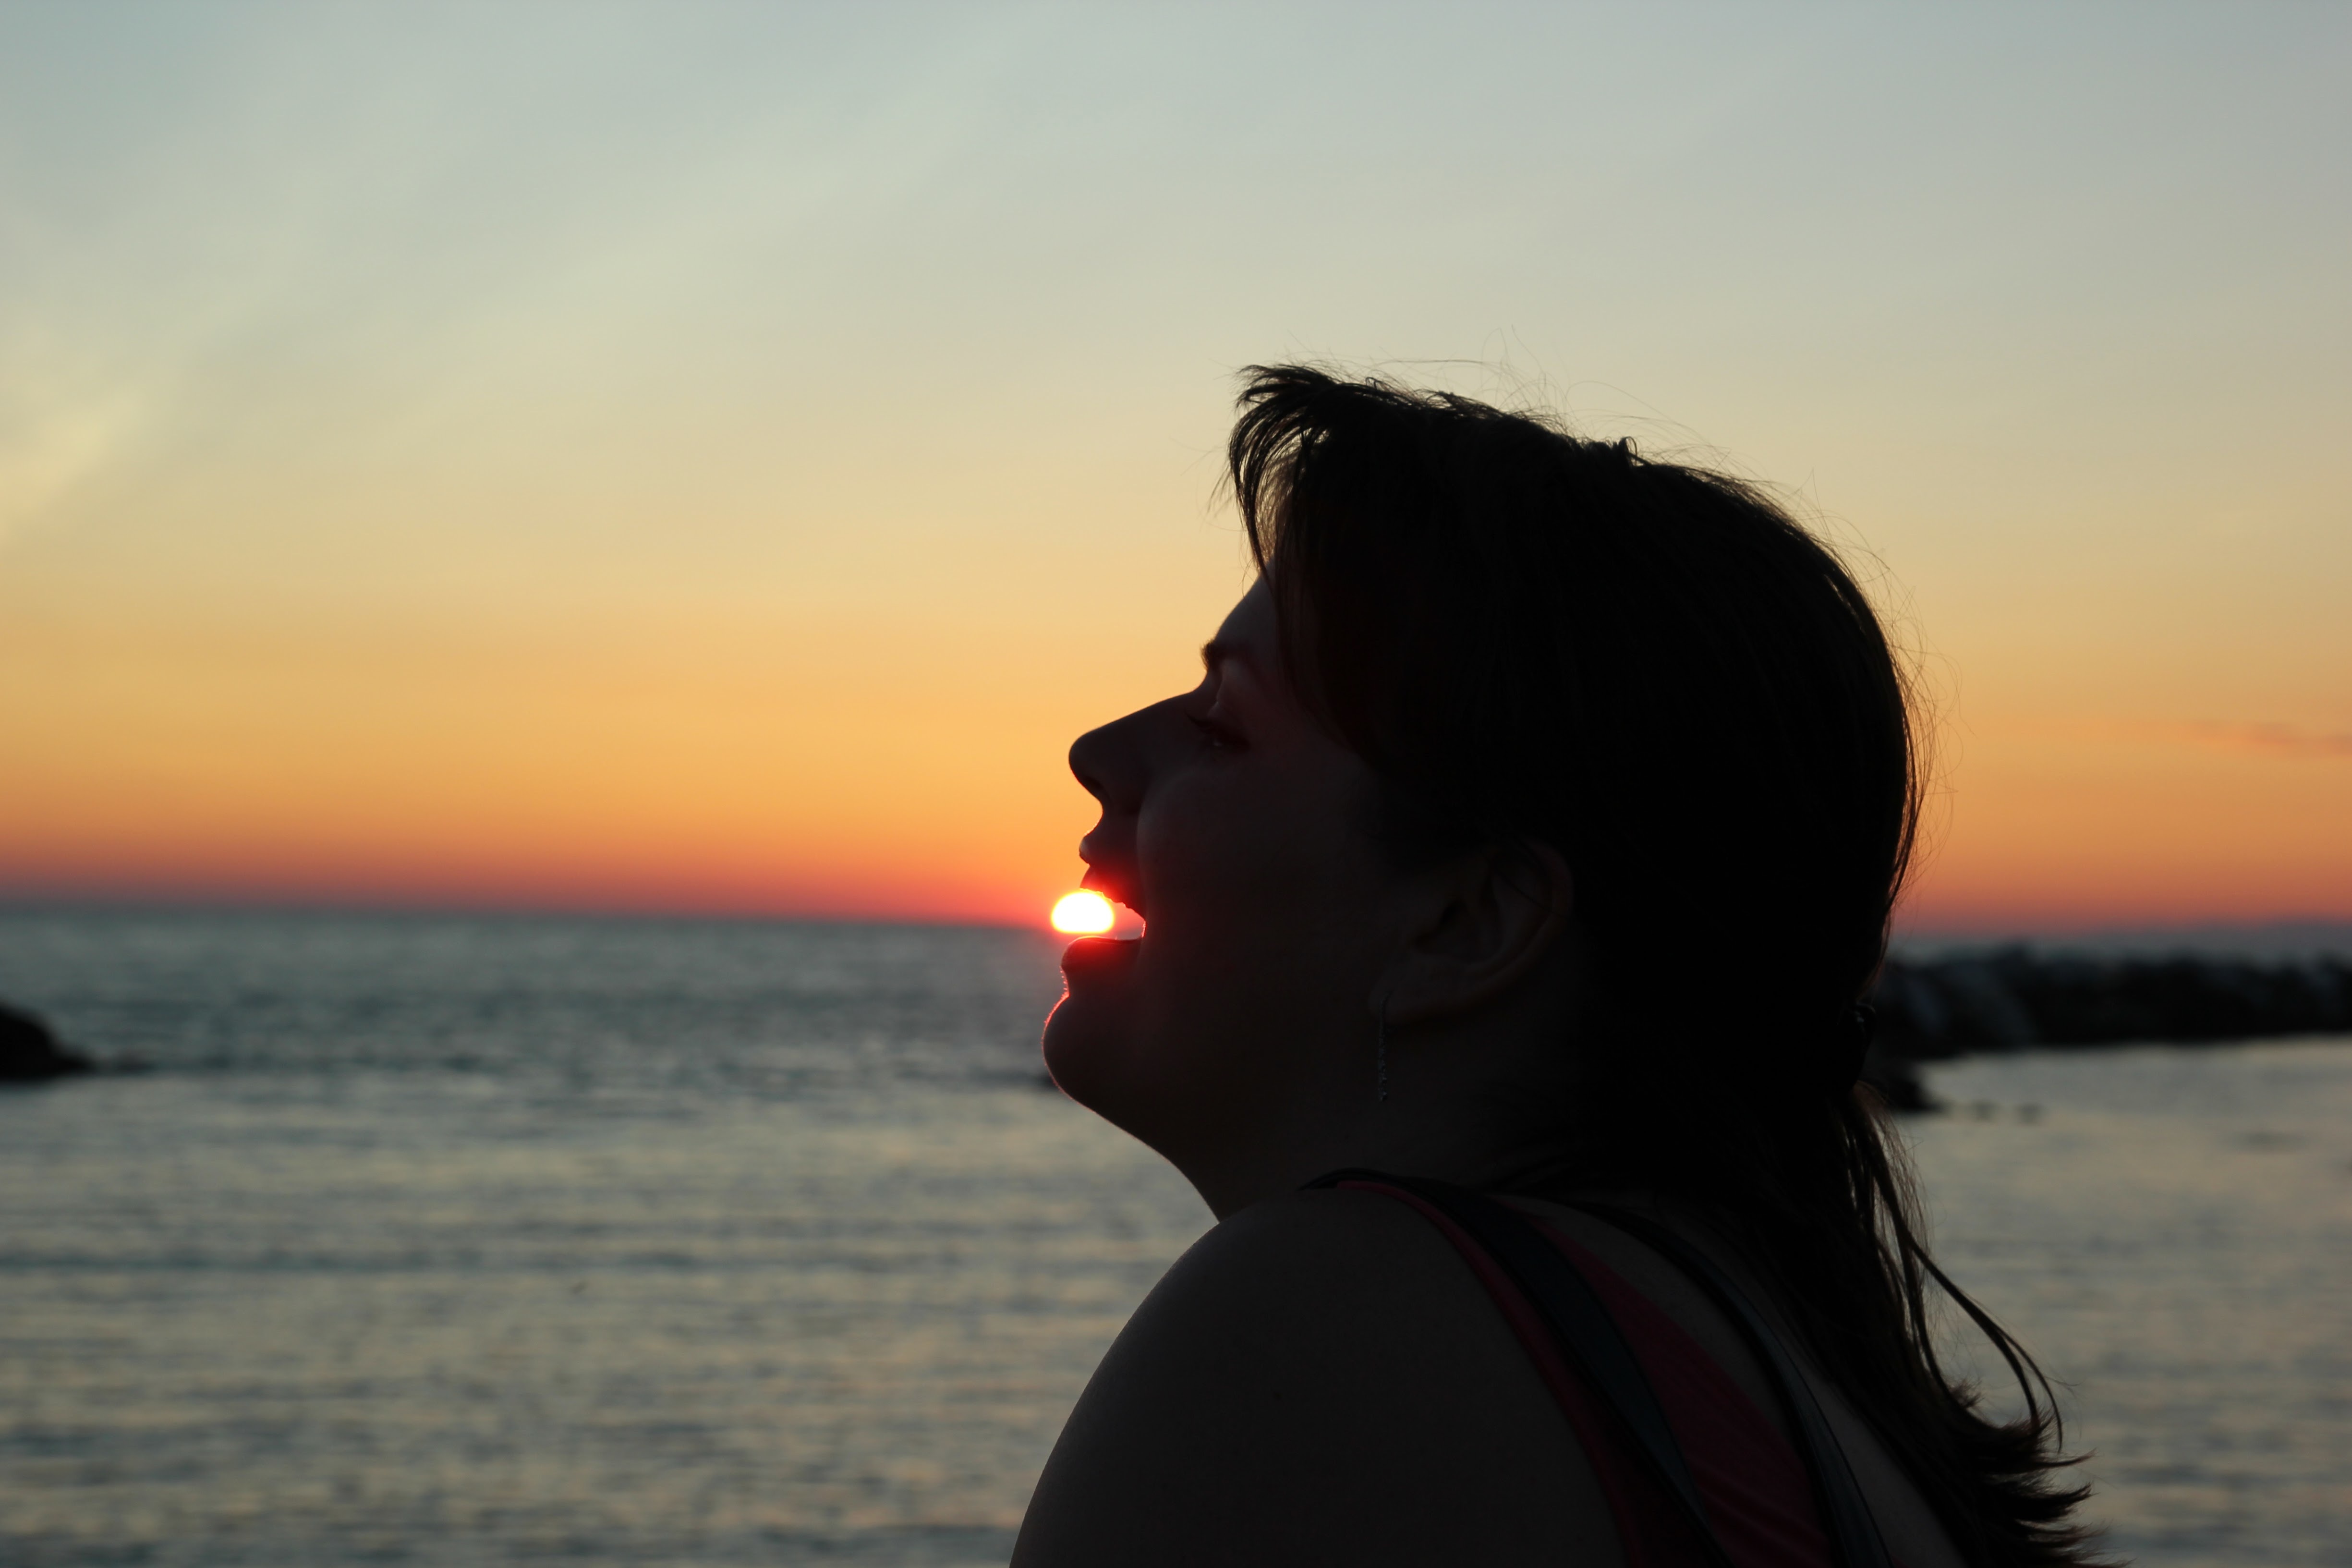
beach, sea, coast, sand, ocean, horizon, silhouette, cloud, sun, sunrise, sunset, sunlight, morning, shore, wave, dawn, dusk, evening, body of water, emotion